Park Kultury (Sokolnicheskaya line)

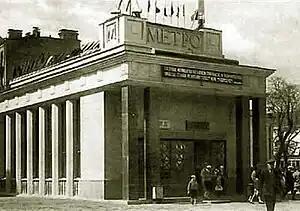
Original vestibule on Krymskaya Square

The station originally had two vestibules, one of which, a distinctive rotunda building, still stands on the corner between Ostozhenka street and Novokrymskiy side-street. The second vestibule used to stand on the corner of Komsmolskiy Avenue and Sadovoye Koltso. The ticket hall was faced with brown Ural "ufaley" marble and had four welded octagonal columns faced with white "koelga" marble. The ticket offices themselves were built out of polished oak. This vestibule was pulled down in 1949 when a larger vestibule was erected in its place, and the old corridors were integrated into it. The vestibule also offers a transfer to the Koltsevaya line, which was opened in 1950.